Ford Duratec V6 engine

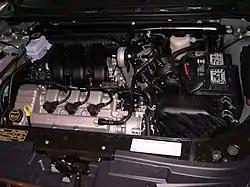
RFF engine in a 2006 Mercury Montego

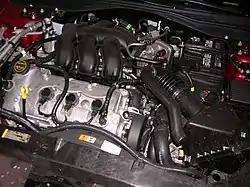
VVT engine in a 2006 Mercury Milan

The 2006 Ford Fusion, Mercury Milan, and Lincoln Zephyr feature a version of the Duratec 30 utilizing variable camshaft timing. The VCT is a RFF engine derived from the Mazda MZI and does not have the mechanical buckets as on the Lincoln LS version.